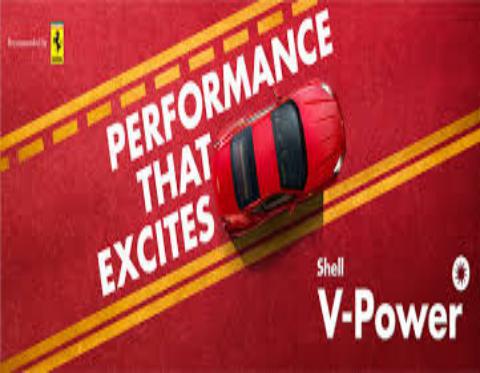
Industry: Transportation